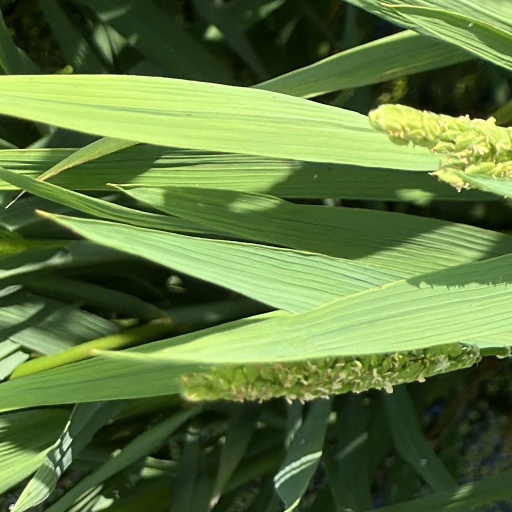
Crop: rice